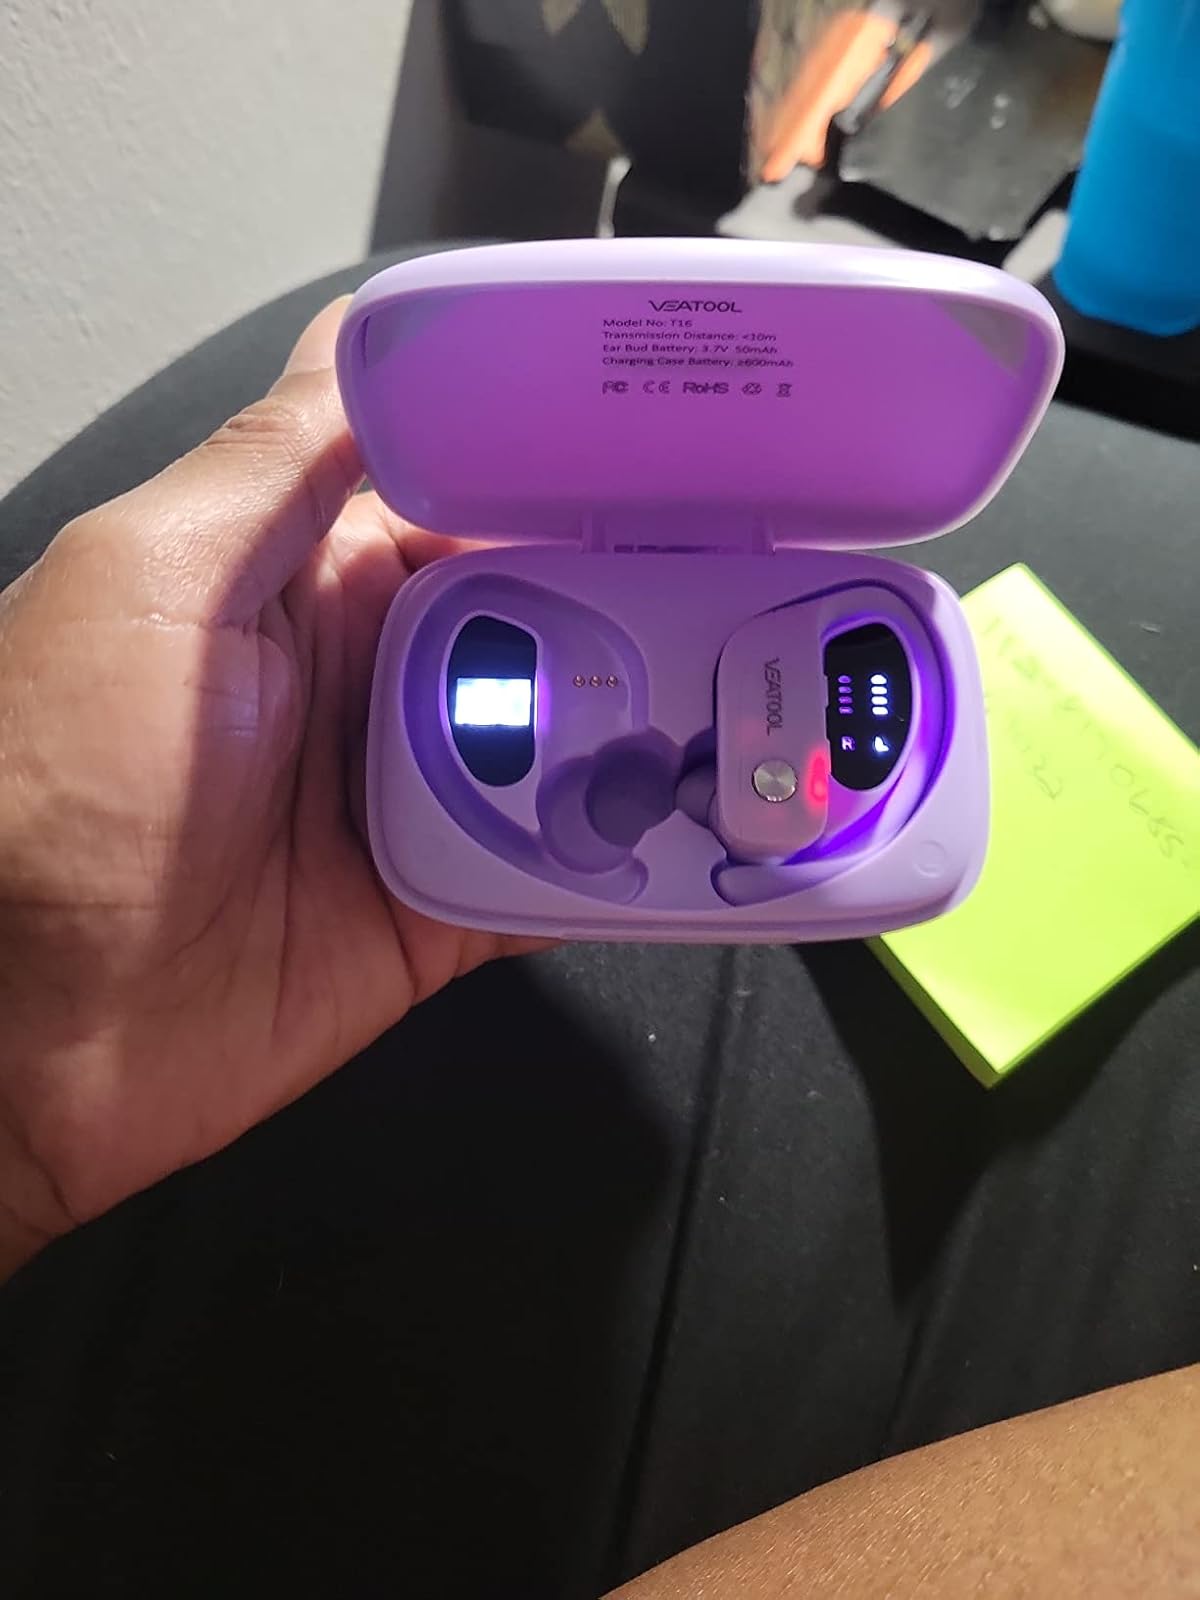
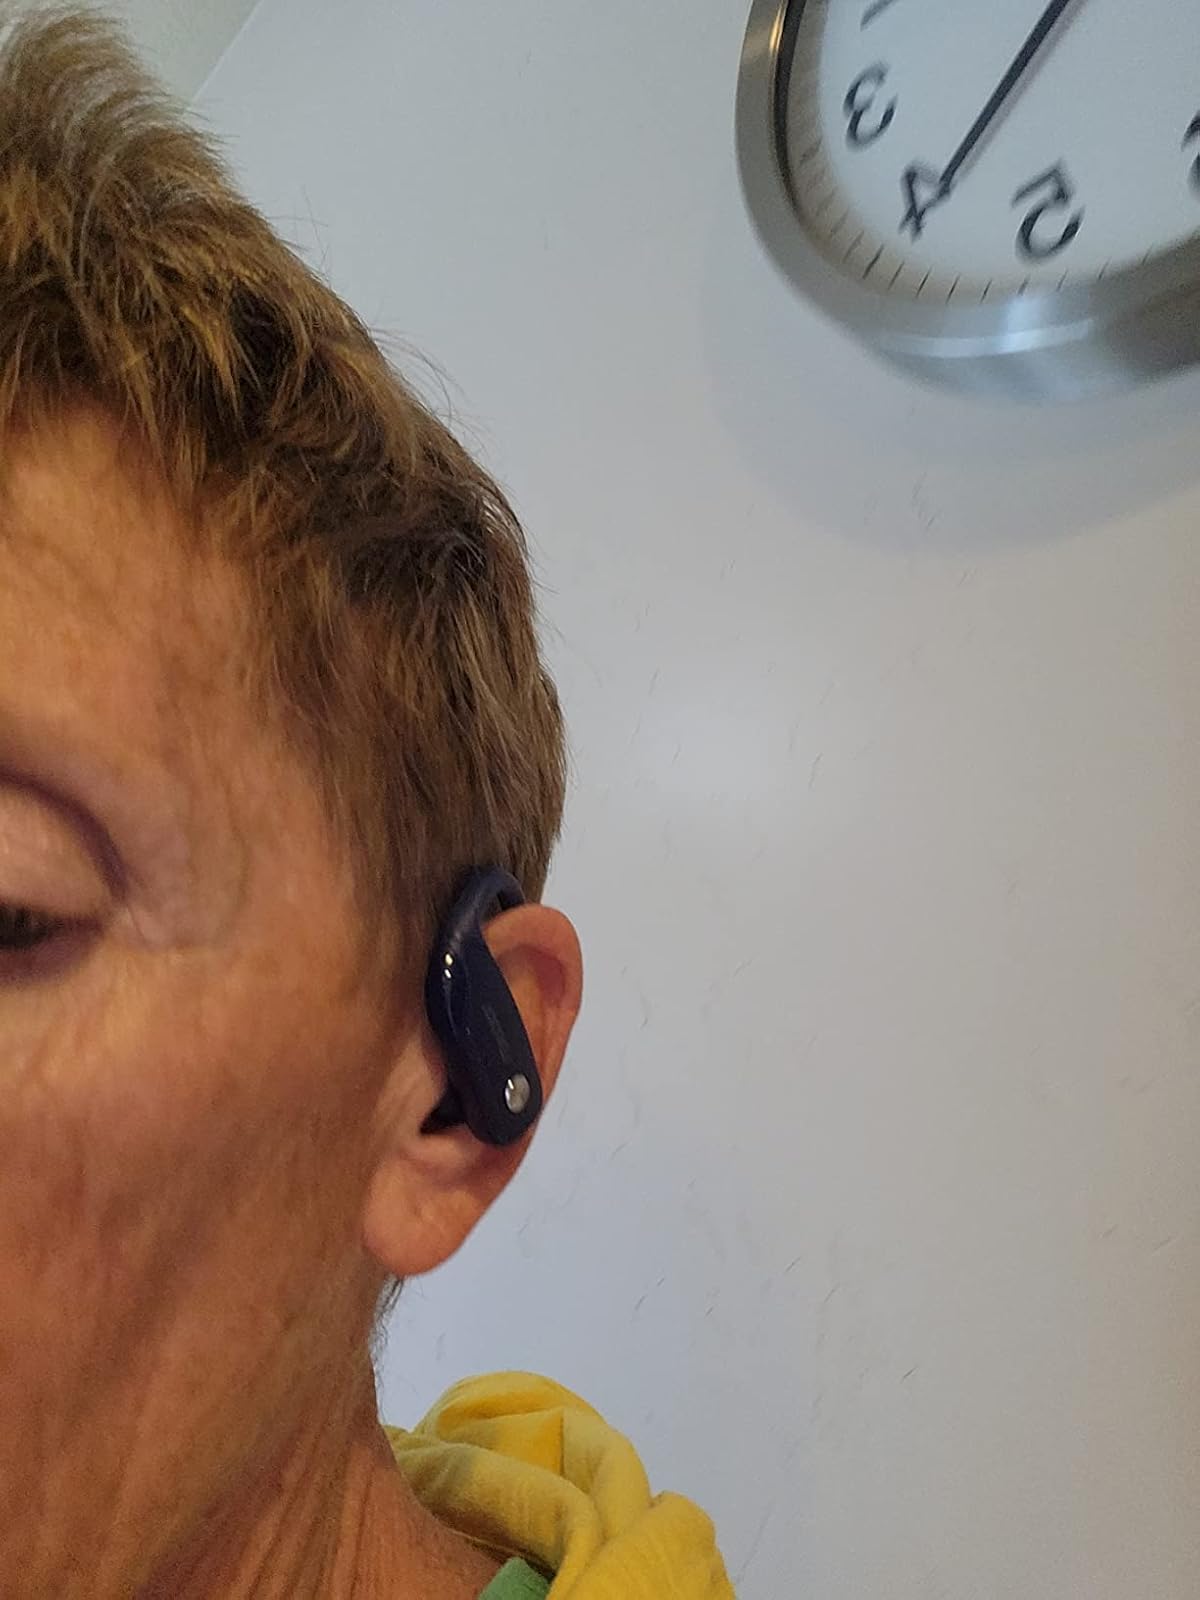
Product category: earbuds
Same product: no